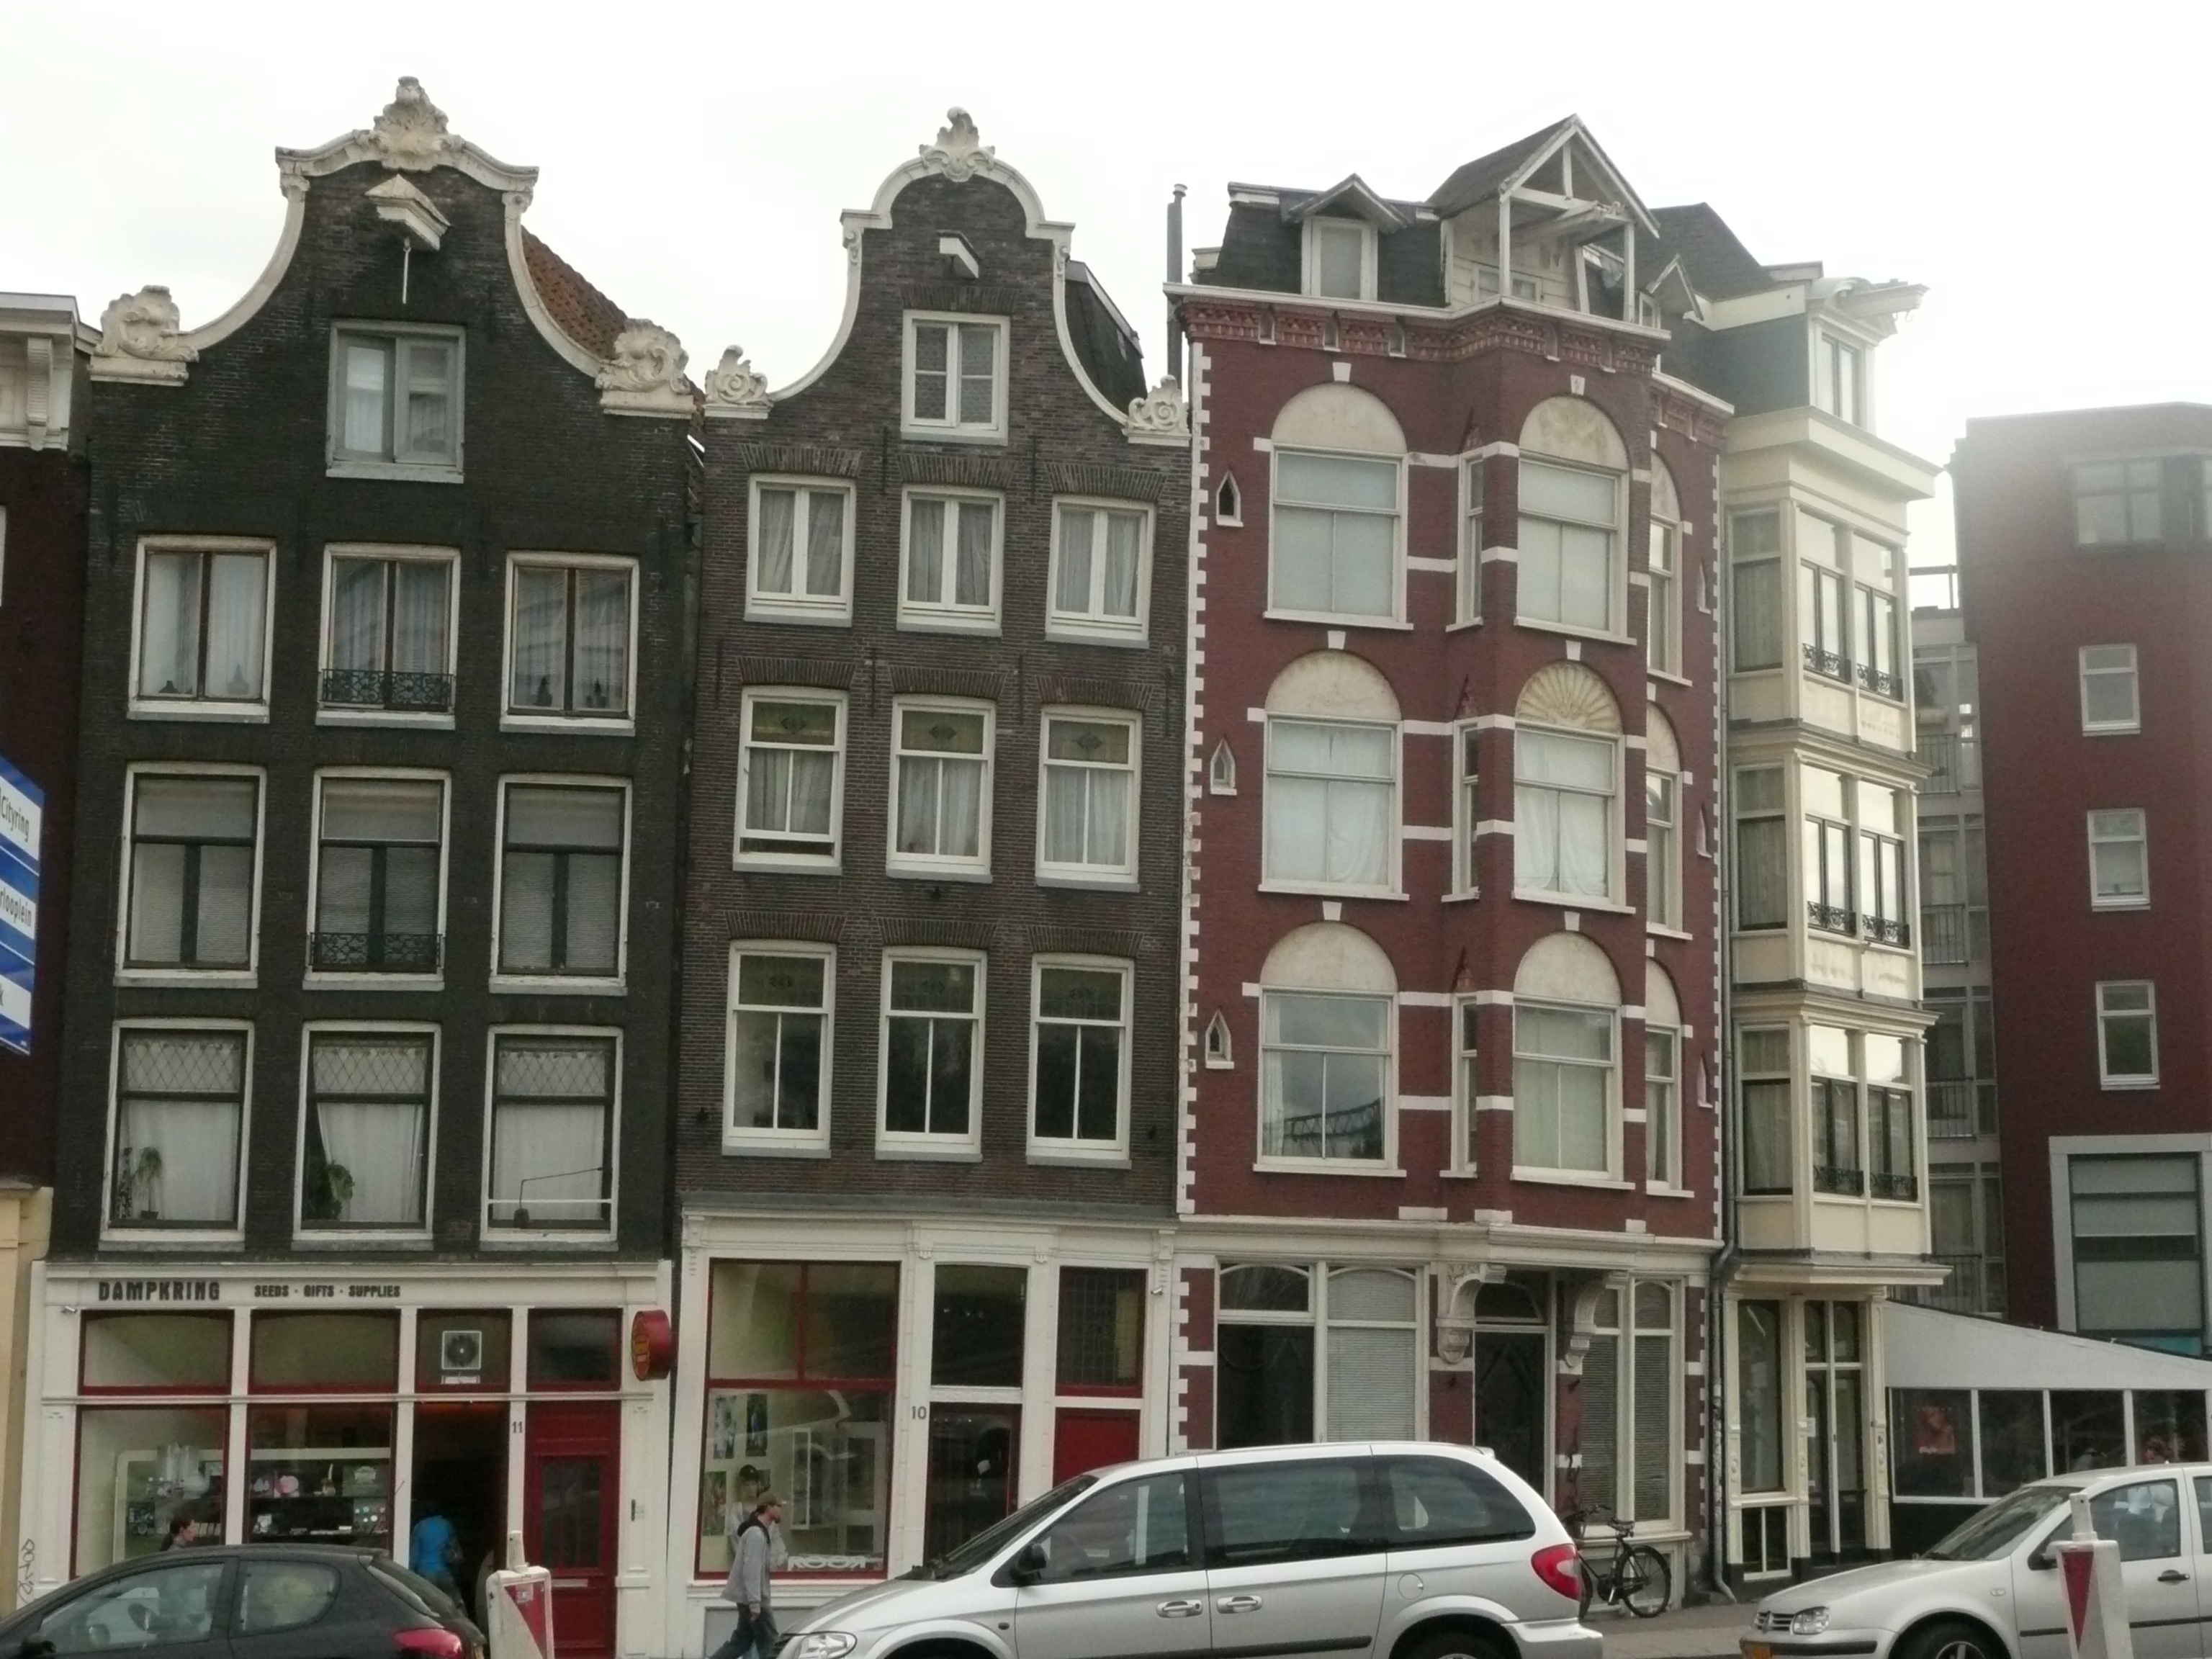
mansion, town, building, plaza, facade, property, apartment, amsterdam, estate, condominium, neighbourhood, row of houses, tours, residential area, crooked house